Sky position (RA, Dec in degrees): 351.625, 0.4753
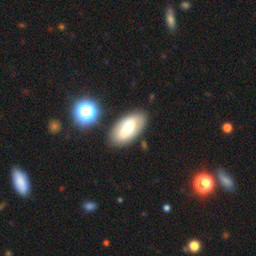
Galaxy morphology: In-between Round Smooth Galaxies